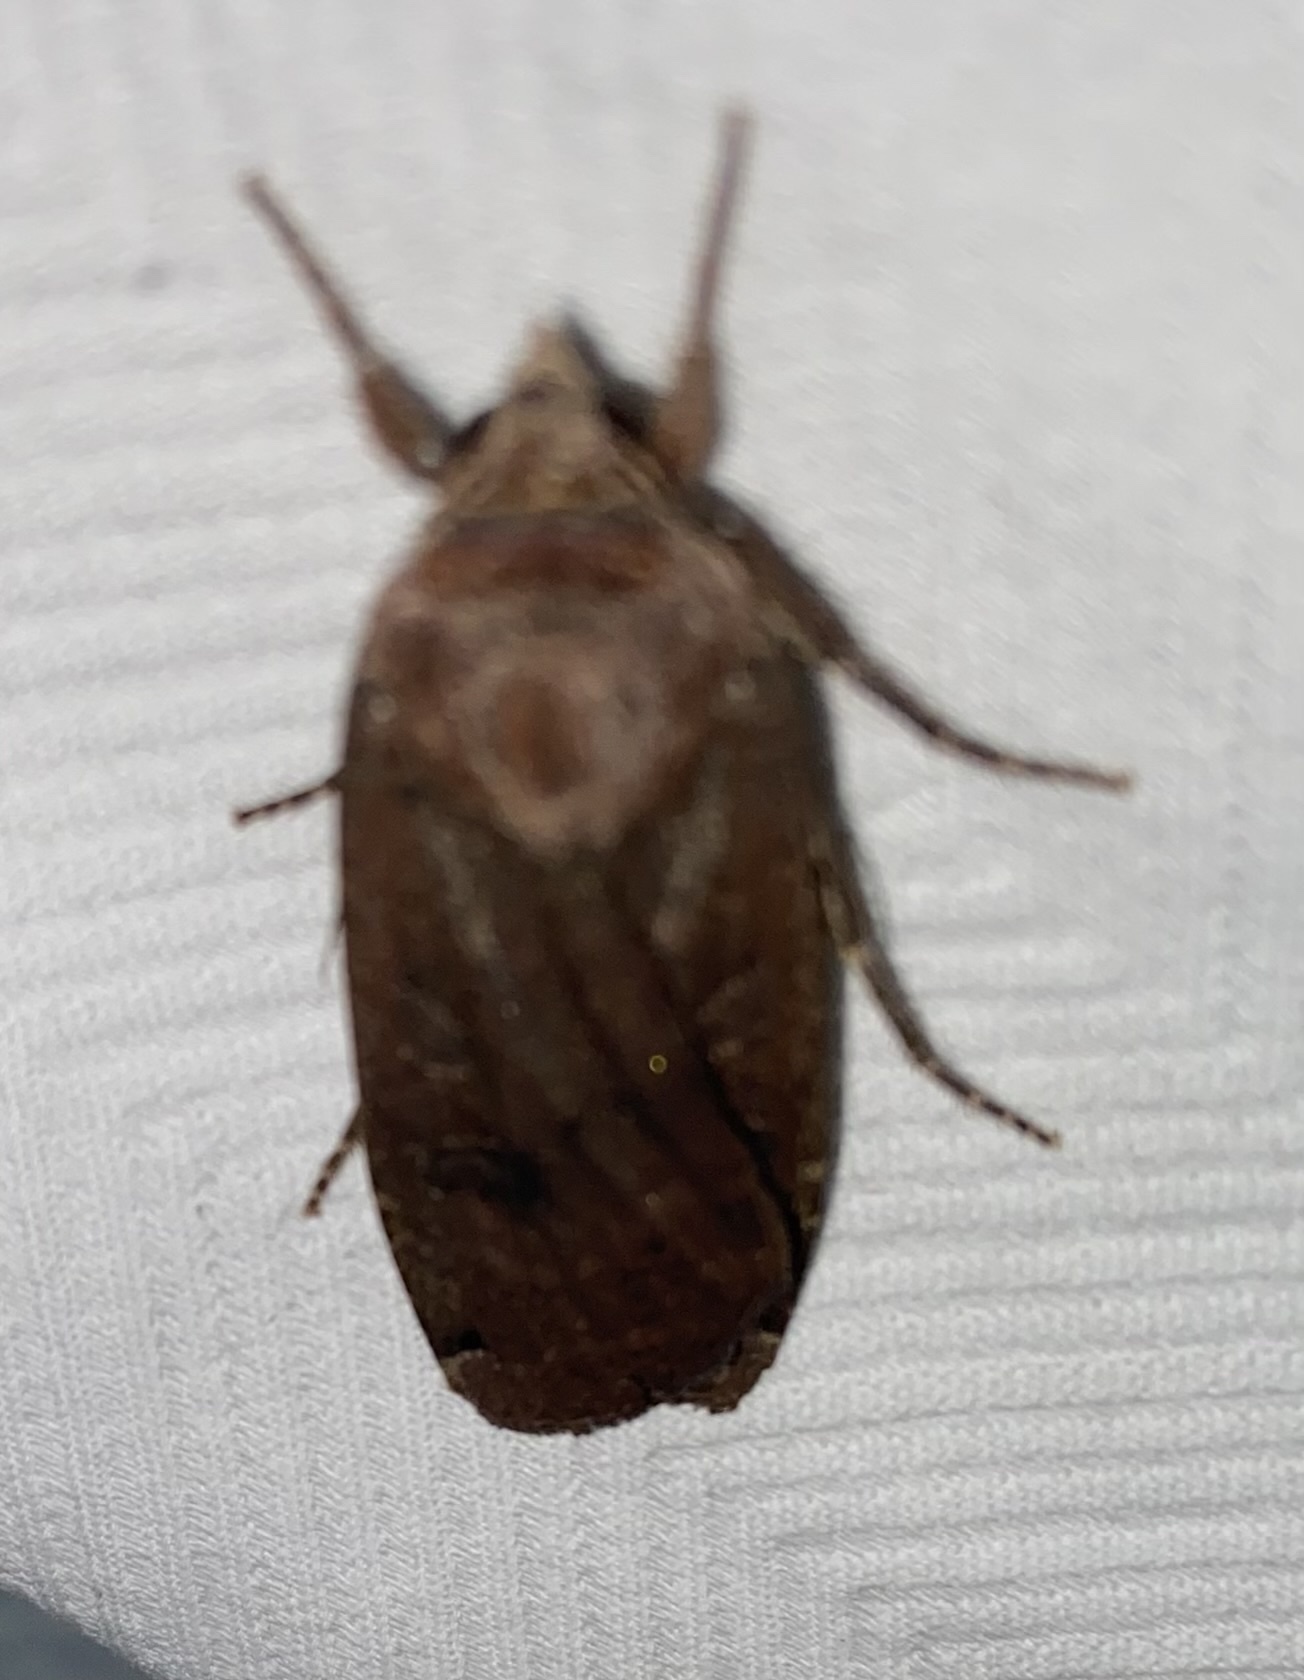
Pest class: cutworms